Dichromatism

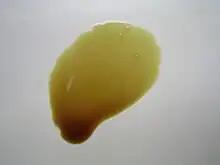
A drop of pumpkin seed oil on a white plate, showing dichromatism

Examples of dichromatic substances are pumpkin seed oil, bromophenol blue, and resazurin.